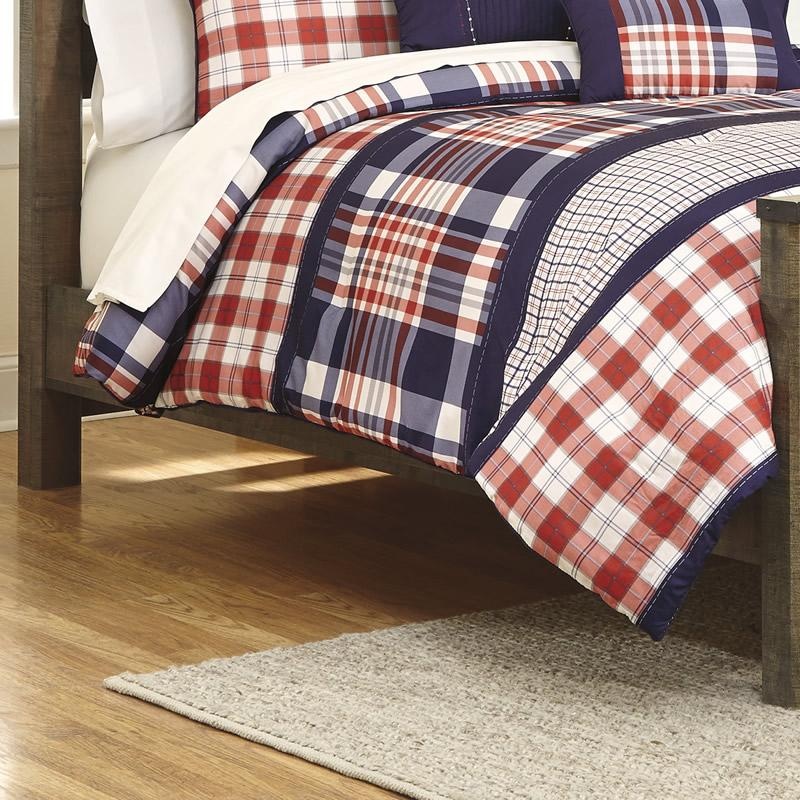
Signature Design by Ashley Trinell B446-86 Full Panel Rails
Whether she loves horses or he's a cowboy at heart, the Signature Design Trinell full panel rails matches their authentic sense of style. Rustic finish is an homage to reclaimed barn wood, making for a sophisticated, vintage-chic look.
Brand: Signature Design by Ashley®
Category: Furniture > Beds & Accessories > Bed & Bed Frame Accessories